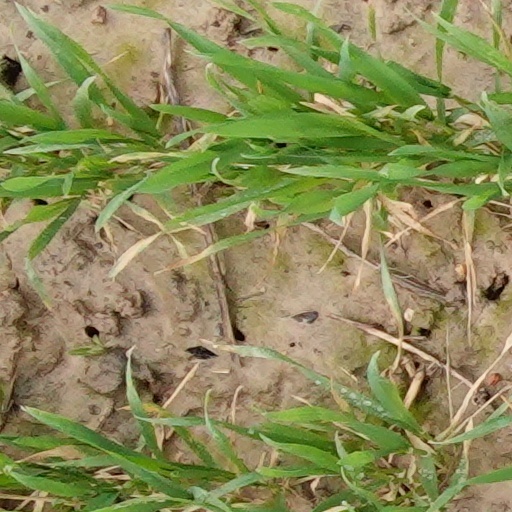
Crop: wheat